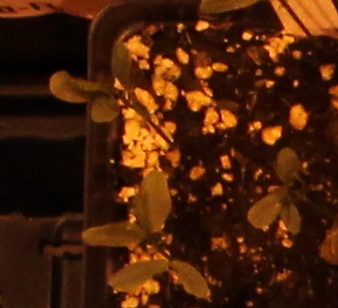
Label: Lentil